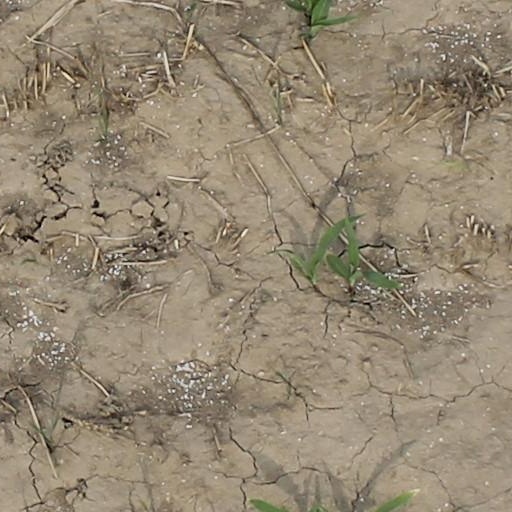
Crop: maize; corn